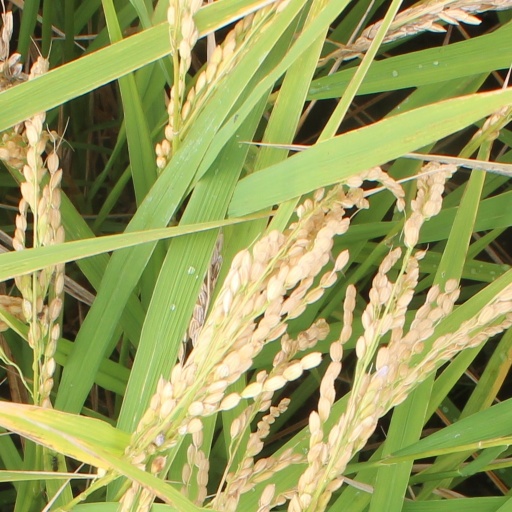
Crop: rice